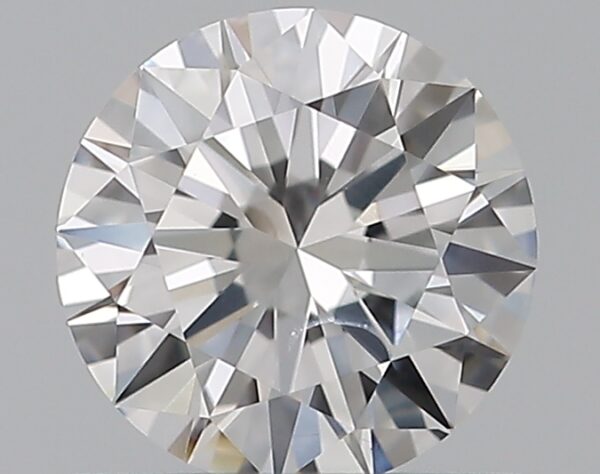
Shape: round
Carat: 0.51
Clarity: SI2
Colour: D
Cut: EX
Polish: EX
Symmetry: EX
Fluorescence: F
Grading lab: GIA
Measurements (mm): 5.16 x 5.19 x 3.11